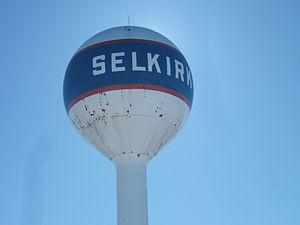
Selkirk est une ville canadienne située dans la province du Manitoba. Elle est située à 22 km à l'est de la capitale provinciale de Winnipeg sur la rivière Rouge. Sa population de 9 515 habitants selon le recensement de 2006.